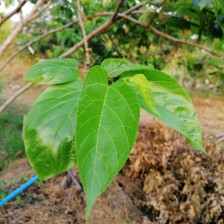
Variety: TaiwanMeacho